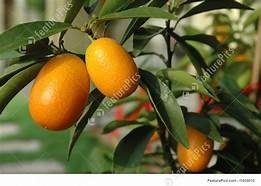
Label: mandarine